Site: brandenburg
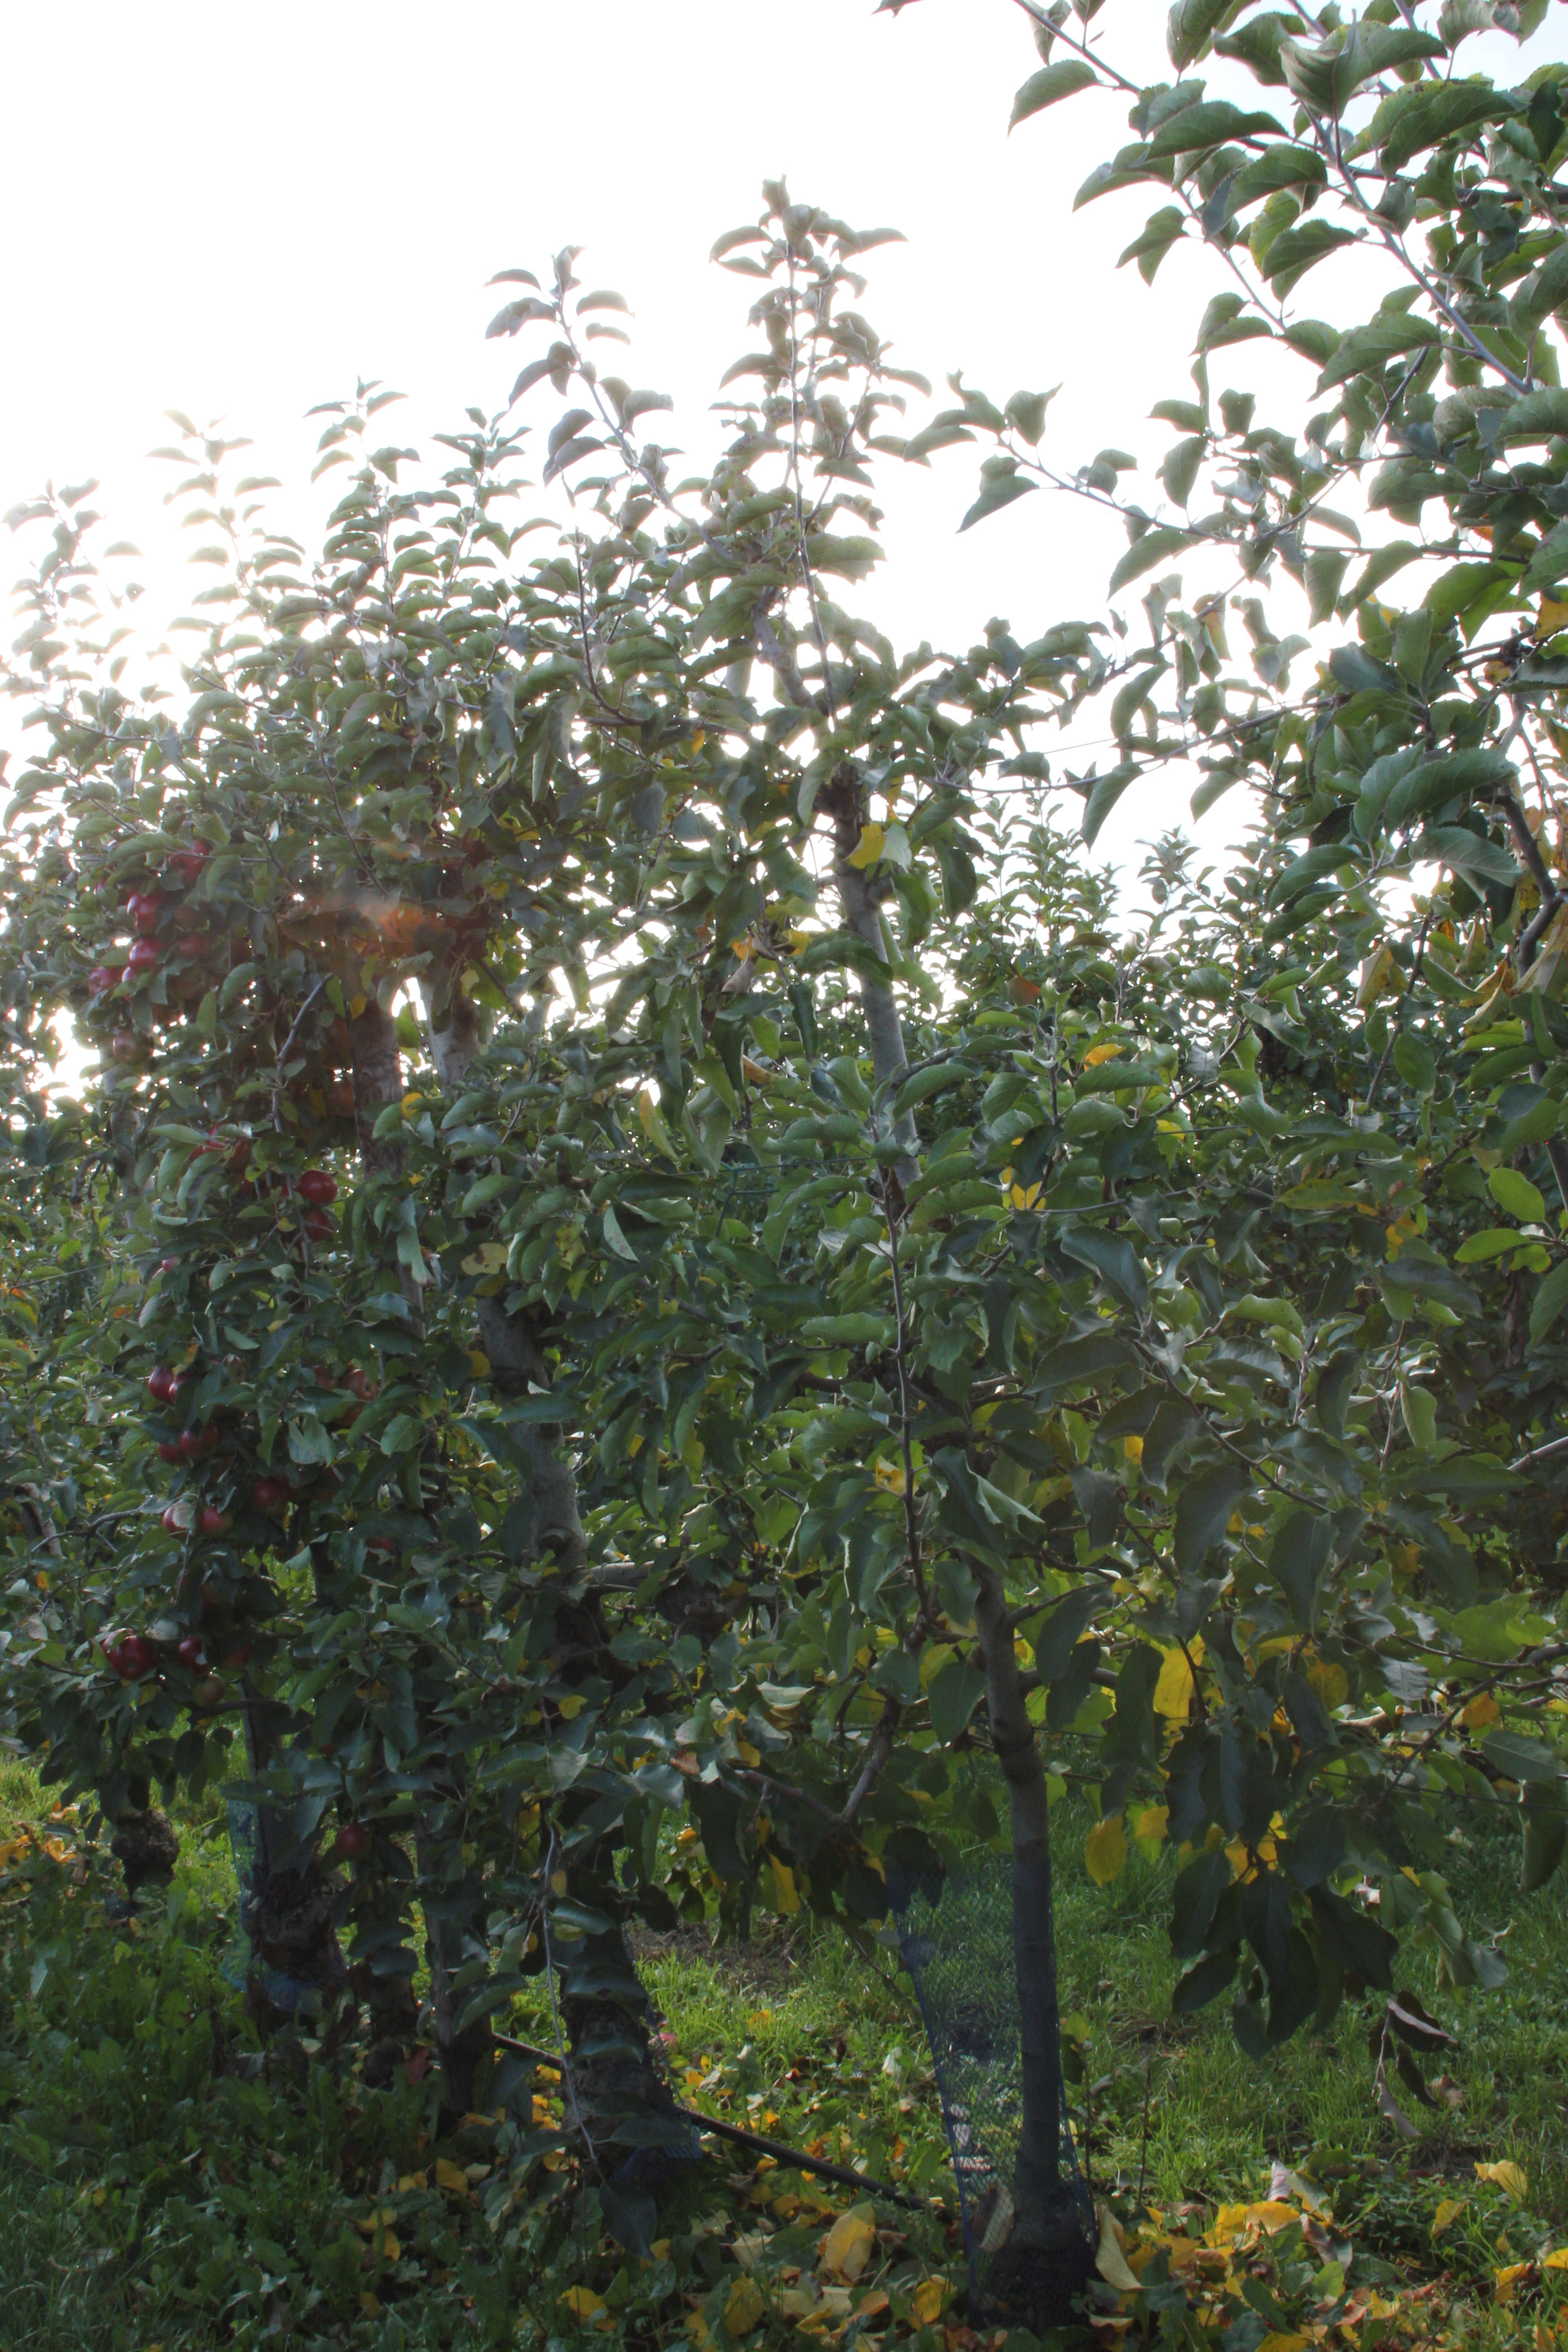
Growth stage (BBCH 91): Senescence, beginning of dormancy